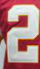
Number: 2